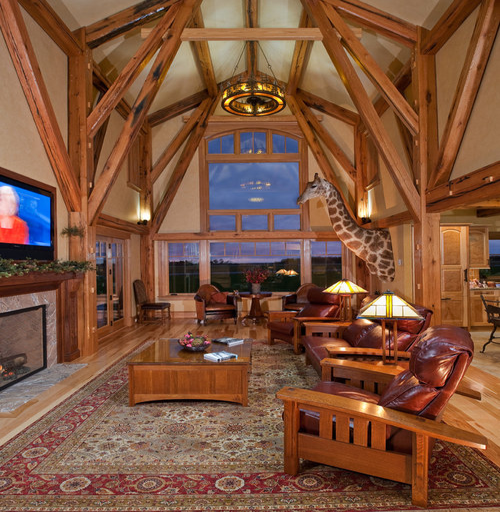
trendy living room photo in other with beige walls , a standard fireplace and a media wall